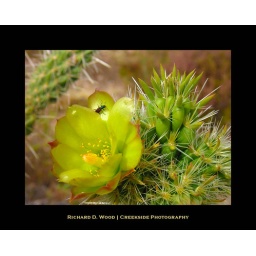
This little red beetle seemed right at home in the bloom of this cactus.